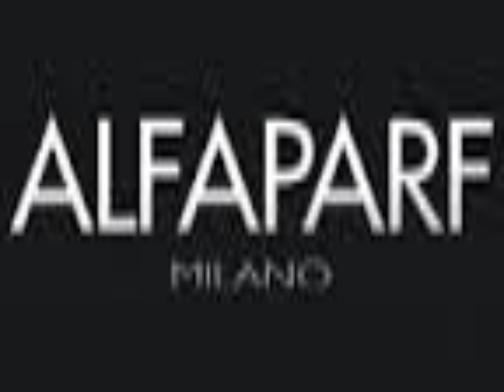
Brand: ALFAPARF
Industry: Necessities